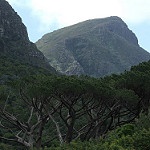
Scene: Outdoor